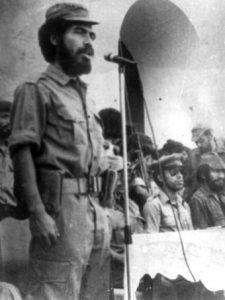
นีกูเลา ดุช ไรช์ ลูบาตู

| name = นีกูเลา ลูบาตู
| image = Nicolau dos Reis Lobato in Declaration of East Timor (1975).jpg
| caption = ลูบาตูในการประกาศเอกราชติมอร์-เลสเต (1975)
| office = ประธานาธิบดีติมอร์-เลสเตคนที่ 2
| term_start = 7 ธันวาคม 1975
| term_end = 31 ธันวาคม 1978
| predecessor = ฟรังซิชกู ชาวีแอร์ ดู อามารัล
| successor = ซูฮาร์โต (ในฐานะประธานาธิบดีแห่งอินโดนีเซีย)
| order2 = นายกรัฐมนตรีติมอร์-เลสเตคนที่ 1
| president2 = ฟรังซิชกู ชาวีแอร์ ดู อามารัล
| term_start2 = 28 พฤศจิกายน 1975
| term_end2 = 7 ธันวาคม 1975
| predecessor2 = จัดตั้งตำแหน่ง
| successor2 = ยุบตำแหน่ง
| birth_place = Bazartete ติมอร์ของโปรตุเกส
| death_place = เขา Mindelo จังหวัดติมอร์ตะวันออก ประเทศอินโดนีเซีย
| death_cause = เสียชีวิตในการปฏิบัติหน้าที่
| children = 1
| party = แนวร่วมปฏิวัติเพื่อเอกราชติมอร์ตะวันออก|เฟรติลิน
| nationality = ชาวติมอร์
| relatives = Rogerio Lobato (น้องชาย)
| allegiance = ติมอร์-เลสเต
| serviceyears = 1975–1978
| commands = File:Flag of FRETILIN (East Timor).svg|23x15px Falintil
| battles = Indonesian occupation of East Timor|การครอบครองของอินโดนีเซีย
นีกูเลา ดุช ไรช์ ลูบาตู (; 24 พฤศจิกายน ค.ศ. 1946 – 31 ธันวาคม ค.ศ. 1978) เป็นนักการเมืองและวีรบุรุษของประเทศติมอร์-เลสเต
==ประวัติ==
ลูบาตูเป็นนายกรัฐมนตรีติมอร์-เลสเตคนแรก (ในช่วงสงครามประกาศเอกราชจากโปรตุเกส) ตั้งแต่วันที่ 28 พฤศจิกายน – 7 ธันวาคม ค.ศ. 1975 และเป็นประธานาธิบดีตั้งแต่วันที่ 7 ธันวาคม ค.ศ. 1977 – 31 ธันวาคม ค.ศ. 1978 ก่อนการรุกรานของกองทัพอินโดนีเซีย ลูบาตูกับผู้นำหลักคนอื่น ๆ ของแนวร่วมปฏิวัติเพื่อเอกราชติมอร์ตะวันออก|เฟรตีลินหลบหนีเข้าไปยังแดนหลังเทือกเขาของติมอร์เพื่อต่อสู้กับกองกำลังยึดครอง ท้ายที่สุด ลูบาตูถูกซุ่มโจมตีจากกองกำลังพิเศษอินโดนีเซียที่นำโดยร้อยโท ปราโบโว ซูบียันโต (ภายหลังเป็นลูกเขยของประธานาธิบดี ซูฮาร์โต) ที่เขา Mindelocite journal |title=Indonesia: Fretilin leader shot dead in East Timor (Kuala Lumpur BUSINESS TIMES in English 3 Jan 79 p 18) |journal=Translations on South and East Asia |date=8 February 1979 |volume=802 |page=17 |url= |publisher=United States Joint Publications Research Service|U.S. Joint Publications Research Service |location=Arlington, VA เขาถูกยิงที่ท้องเสียชีวิตในวันที่ 31 ธันวาคม ค.ศ. 1978
สนามบินนานาชาติของติมอร์-เลสเตได้รับการตั้งชื่อว่า "ท่าอากาศยานนานาชาติประธานาธิบดีนีกูเลา ลูบาตู" เพื่อเป็นเกียรติแก่เขา
==ภาพ==
Dili International Airport.JPG|ท่าอากาศยานดิลี|ท่าอากาศยานนานาชาตินีกูเลา ลูบาตู
F-FDTL-Centro de Instrução-Metinaro-2009.JPG|ศูนย์ฝึกทหาร "ผู้บัญชาการนีกูเลา ลูบาตู"
Präsidentenpalast 17-05-2015.jpg|ทำเนียบประธานาธิบดี นีกูเลา ลูบาตู
Nicolau Lobato Statue.jpg|อนุสาวรีย์นีกูเลา ดุช ไรช์ ลูบาตูที่ Comoro
2022-05-19 Monumentu Memoriak I Governu-1975 3.jpg|อนุสรณ์นีกูเลา ดุช ไรช์ ลูบาตูกับฟรังซิชกู ชาวีแอร์ ดู อามารัลที่ดิลี
Stamp of Nicolau dos Reis Lobato.jpg|ภาพนีกูเลา ดุช ไรช์ ลูบาตูบนแสตมป์ไปรษณ๊ยกร
==หมายเหตุ==
==อ้างอิง==
==อ่านเพิ่ม==
* cite book |last1=Nicol |first1=Bill |title=Timor: A Nation Reborn |date=2002 |publisher=Equinox Publishing |location=Jakarta |isbn=979958986X |pages=106–120 |url= |chapter=Chapter Eleven: Strange Bedfellows
== แหล่งข้อมูลอื่น ==
* Biography of Nicolau Lobato in Portuguese, English translation
หมวดหมู่:บุคคลที่เกิดในปี พ.ศ. 2489
หมวดหมู่:บุคคลที่เสียชีวิตในปี พ.ศ. 2521
หมวดหมู่:ประธานาธิบดีติมอร์-เลสเต
หมวดหมู่:นายกรัฐมนตรีติมอร์-เลสเต